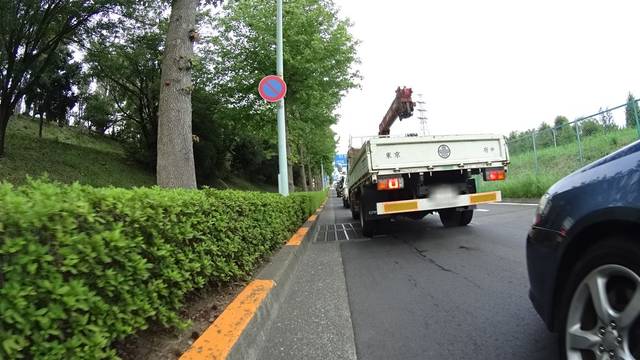
Region: Japan
Coordinates: 35.638, 139.49